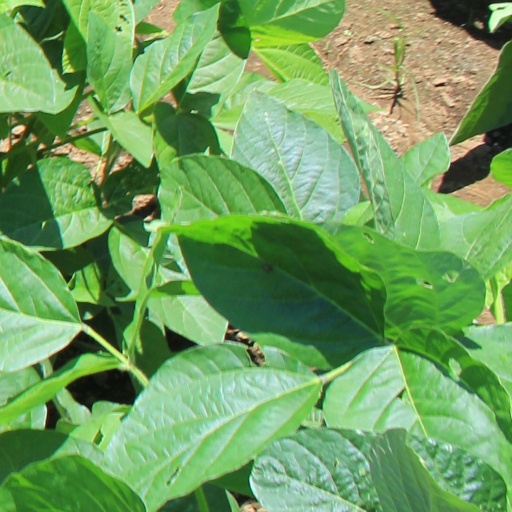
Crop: soybean